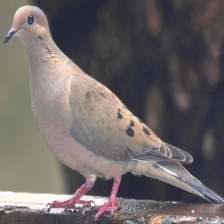
Species: MOURNING DOVE
Scientific name: ZENAIDA MACROURA